Climate of North Carolina

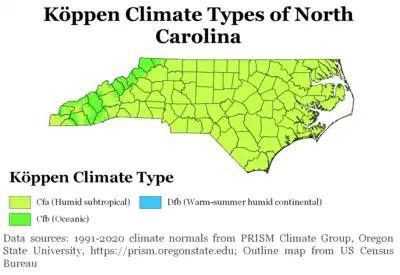
Köppen climate types of North Carolina, using 1991-2020 climate normals.

The climate of North Carolina varies considerably from the Atlantic coast in the east to the Appalachian Mountains in the west. The mountains often act as a "shield", blocking low temperatures and storms from Canada and the Midwest from entering the Piedmont and Coastal Plain of North Carolina.